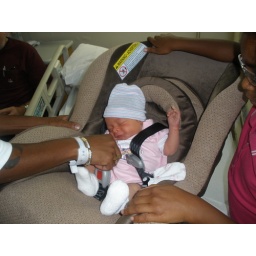
Selena in her car seat for the 1st time 18 Aug 08